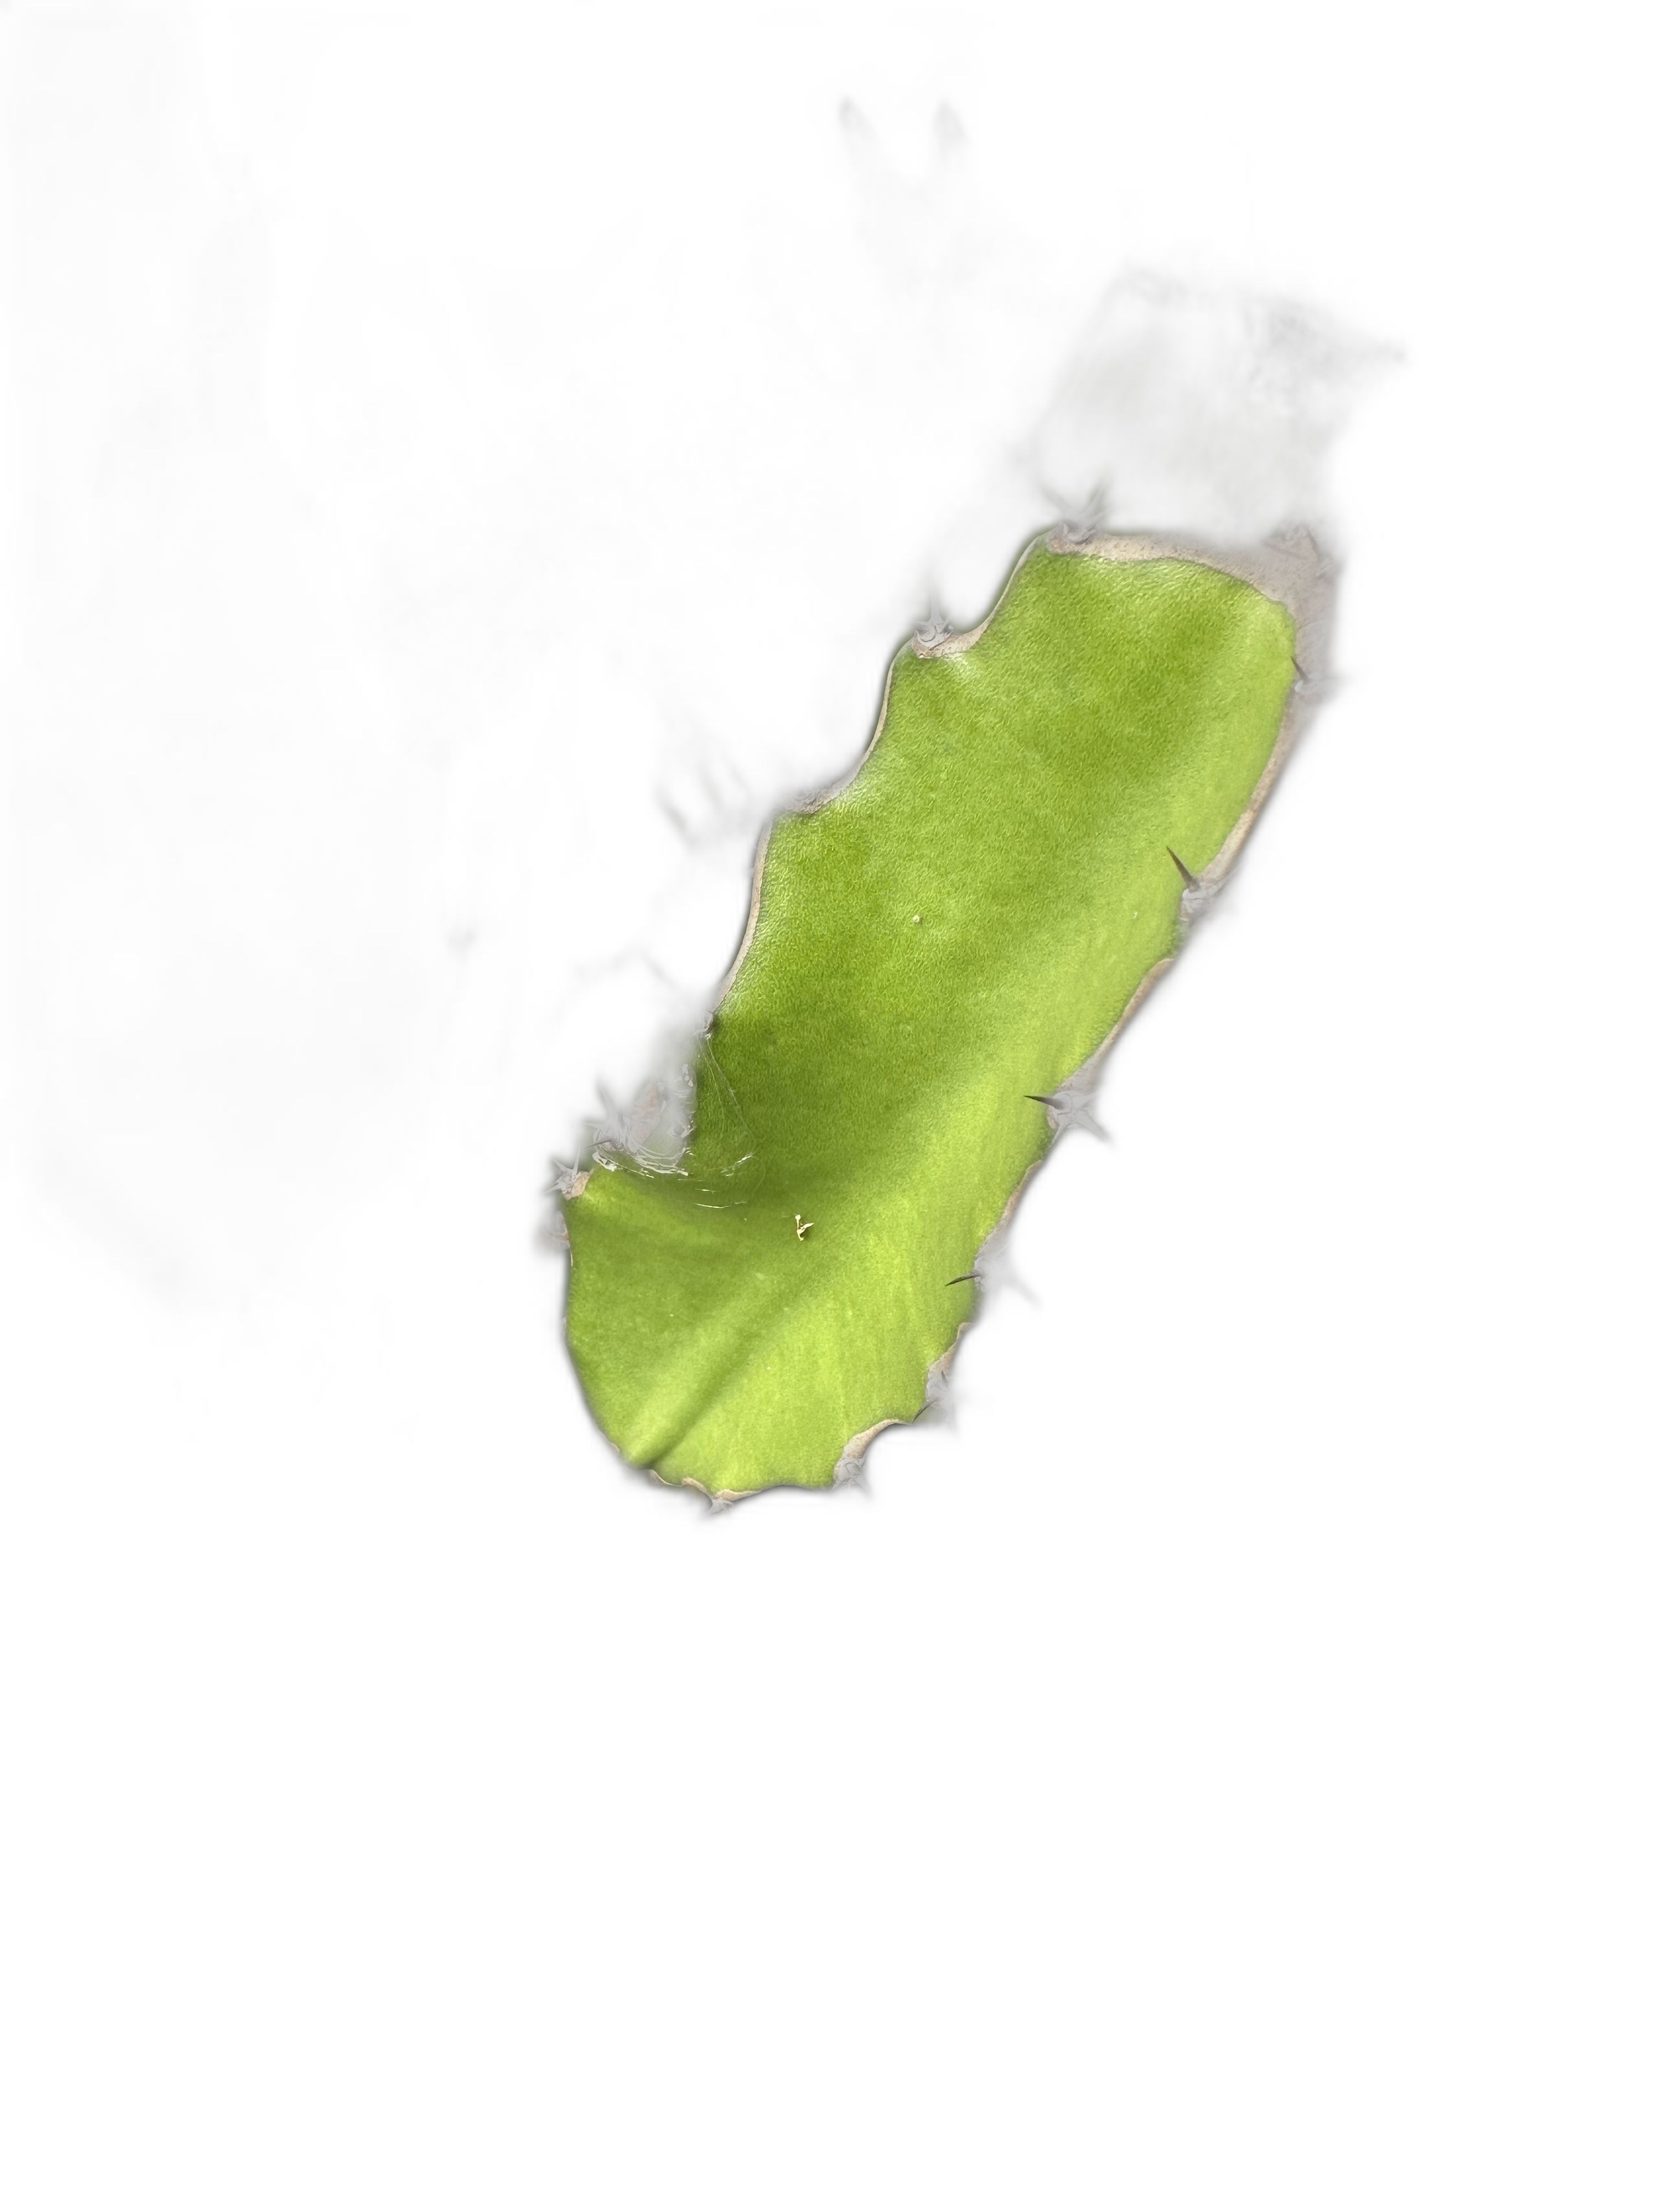
Label: Good leaf